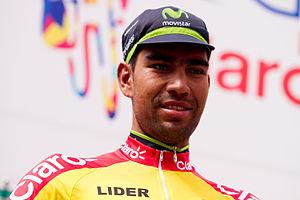
Omar Mendoza sur le podium protocolaire de la 6ème étape du Clásico RCN 2015.
Omar Alberto Mendoza Cardona, né à Lejanías le 13 mai 1989, est un coureur cycliste colombien, membre de la formation Coldeportes-Strongman-4WD.